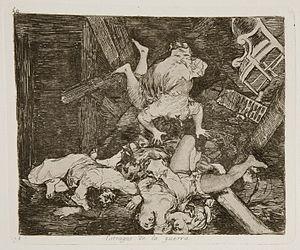
Les Désastres de la guerre est une série de quatre-vingt-deux gravures réalisées entre 1810 et 1815 par le peintre et graveur espagnol Francisco de Goya.
Francisco José de Goya y Lucientes, dit Francisco de Goya, né le 30 mars 1746 à Fuendetodos, près de Saragosse, et mort le 16 avril 1828 à Bordeaux, en France, est un peintre et graveur espagnol. Son œuvre inclut des peintures de chevalet, des peintures murales, des gravures et des dessins. Il introduisit plusieurs ruptures stylistiques qui initièrent le romantisme et annoncèrent le début de la peinture contemporaine. L’art goyesque est considéré comme précurseur des avant-gardes picturales du XXᵉ siècle.